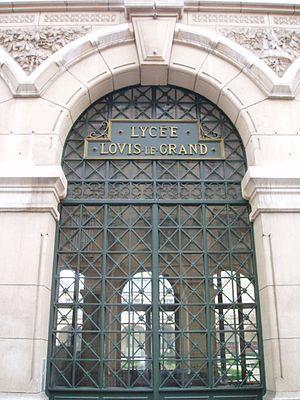
Augustin Privat-Deschanel, né en 1821, à Allenc, en Lozère, mort en 1883, à Vanves, a été professeur de sciences physiques, à Limoges, puis à Paris ; il a été ensuite inspecteur d’Académie, puis proviseur de lycée ; il a publié des livres d’enseignement et de vulgarisation dans le domaine des sciences physiques.
Jean Plaud est un grammairien français né à Limoges, en Haute-Vienne, le 19 novembre 1920 et décédé à Crépy-en-Valois dans l’Oise, le 15 juin 1996. Professeur de lettres et Inspecteur général de l'Éducation nationale, il est notamment le cofondateur de la revue L'Information grammaticale et le coauteur d'une Grammaire latine.
Le trait d'union « - » est un signe de ponctuation utilisé pour joindre des mots, et pour séparer les syllabes d'un même mot. Il ne doit pas être confondu avec le tiret, ni avec le signe moins. Il peut être considéré — au niveau codage ou apparence — comme un tiret court. Il est parfois nommé : tiret, signe moins, voire, selon les typographes division, tiret quart de cadratin.